Military academy

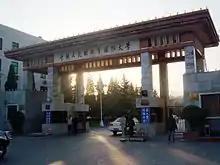
Main gate of the PLA National Defence University, a national university administered by the People's Liberation Army.

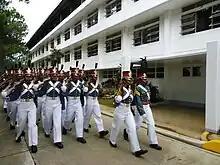
Graduating cadets of Philippine Military Academy at a homecoming

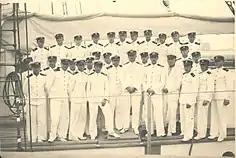
Cadets of the Polish Naval Academy aboard the ORP "Iskra", 1937

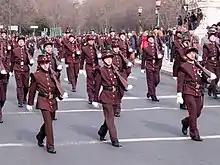
Students of "Colégio Militar" on parade. The school is one of two pre-university institutions in Portugal.

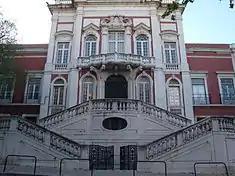
The Bemposta Palace of the Portuguese Military Academy, an undergraduate-level institution

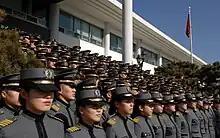
Cadets of the Korean Military Academy during a visit to United Nations Command

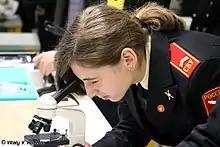
A cadet of Moscow Suvorov Military School, the first of several Suvorov Military Schools established throughout Russia

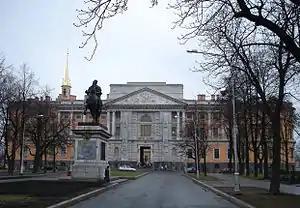
The Engineers Castle of Russia's Military Engineering-Technical University, with a monument to Peter the Great in the foreground

The Philippines patterned all its service academies after the United States Military Academy (West Point) and the United States Merchant Marine Academy (King's Point).